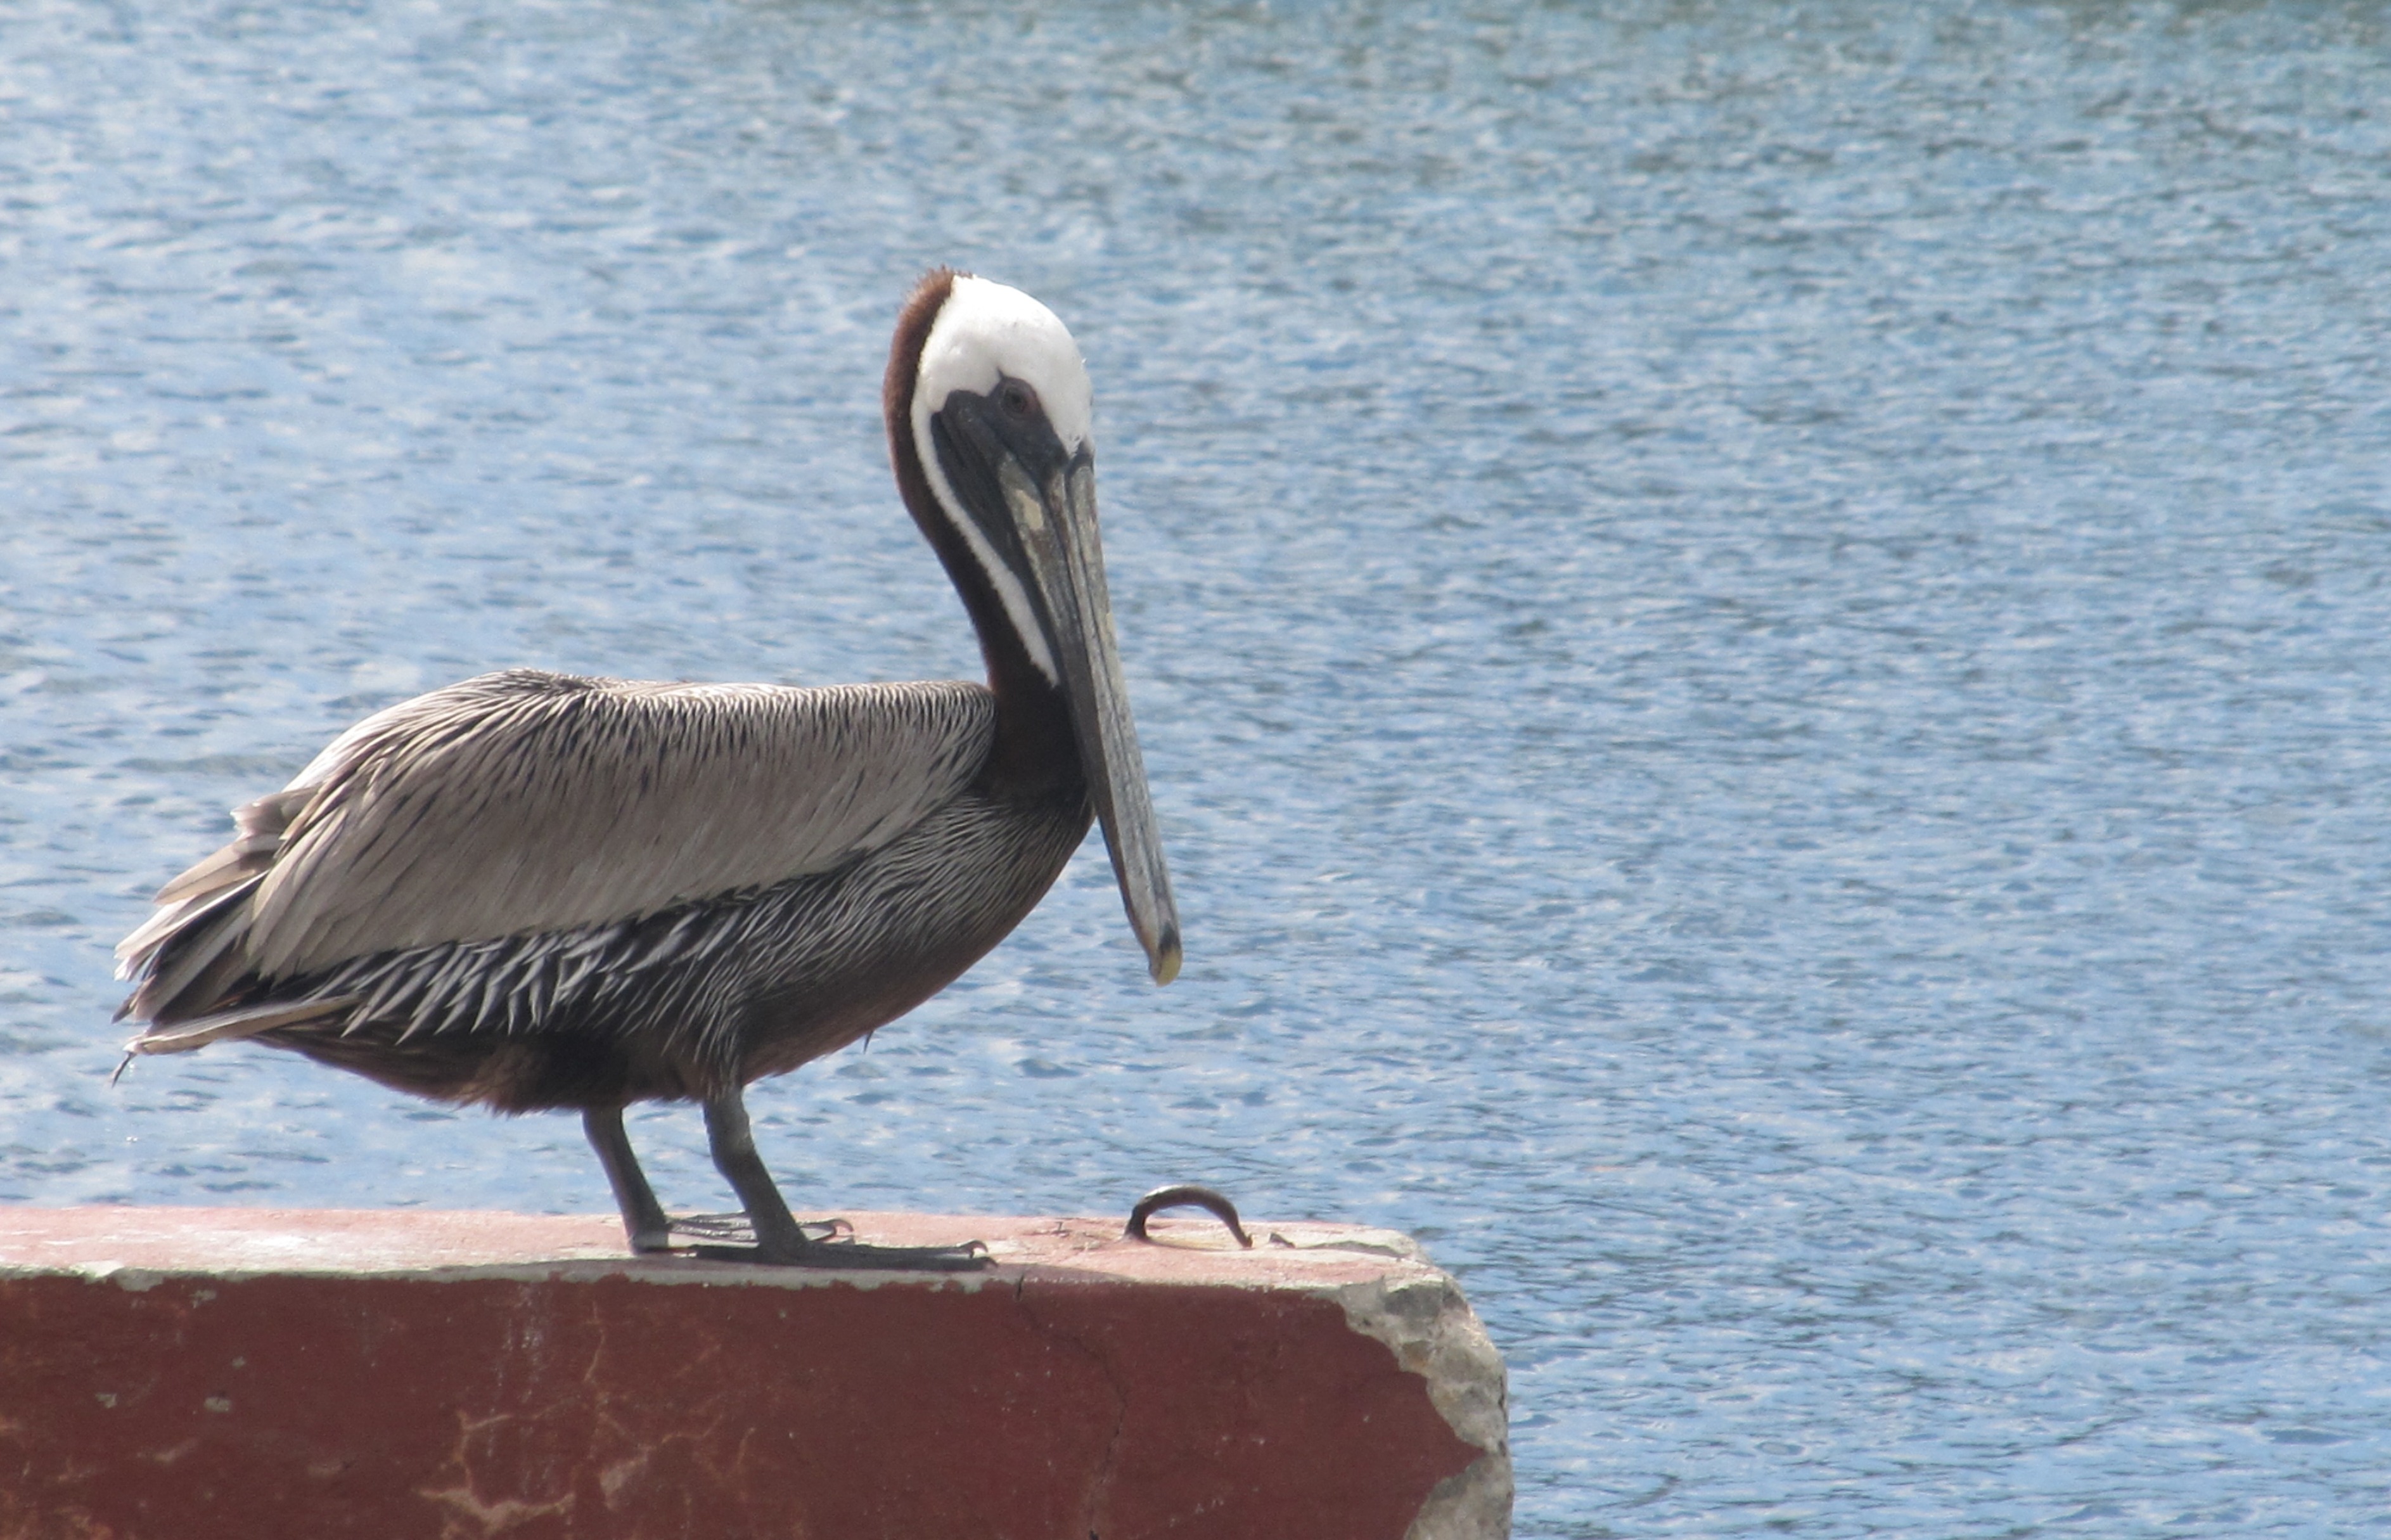
bird, white, wall, alone, pelican, seabird, wildlife, standing, red, beak, blue, fauna, birds, grey, one, feathers, single, vertebrate, still, large, waterbirds, pelicans, pelecaniformes, water background, throat pouch